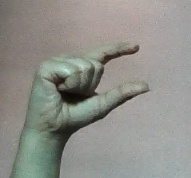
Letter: dal